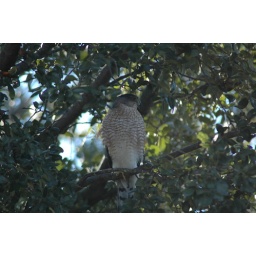
Date 12/7/2008Perched in live oak tree over neighbor's roof, with clear visibility to the birdfeeding area directly behind the camera.